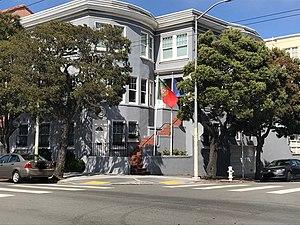
Voici les représentations diplomatiques du Portugal à l'étranger :